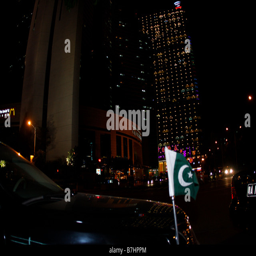
an official car displaying flag